Lewis Fry

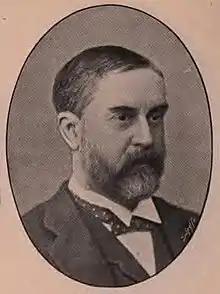
Fry in 1895.

Lewis Fry (16 April 1832 – 10 September 1921) was a Quaker, lawyer, philanthropist and a Liberal and later Liberal and Unionist politician who sat in the House of Commons in three spells between 1878 and 1900.